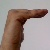
The image shows a hand gesture representing a space in Indian Sign Language.